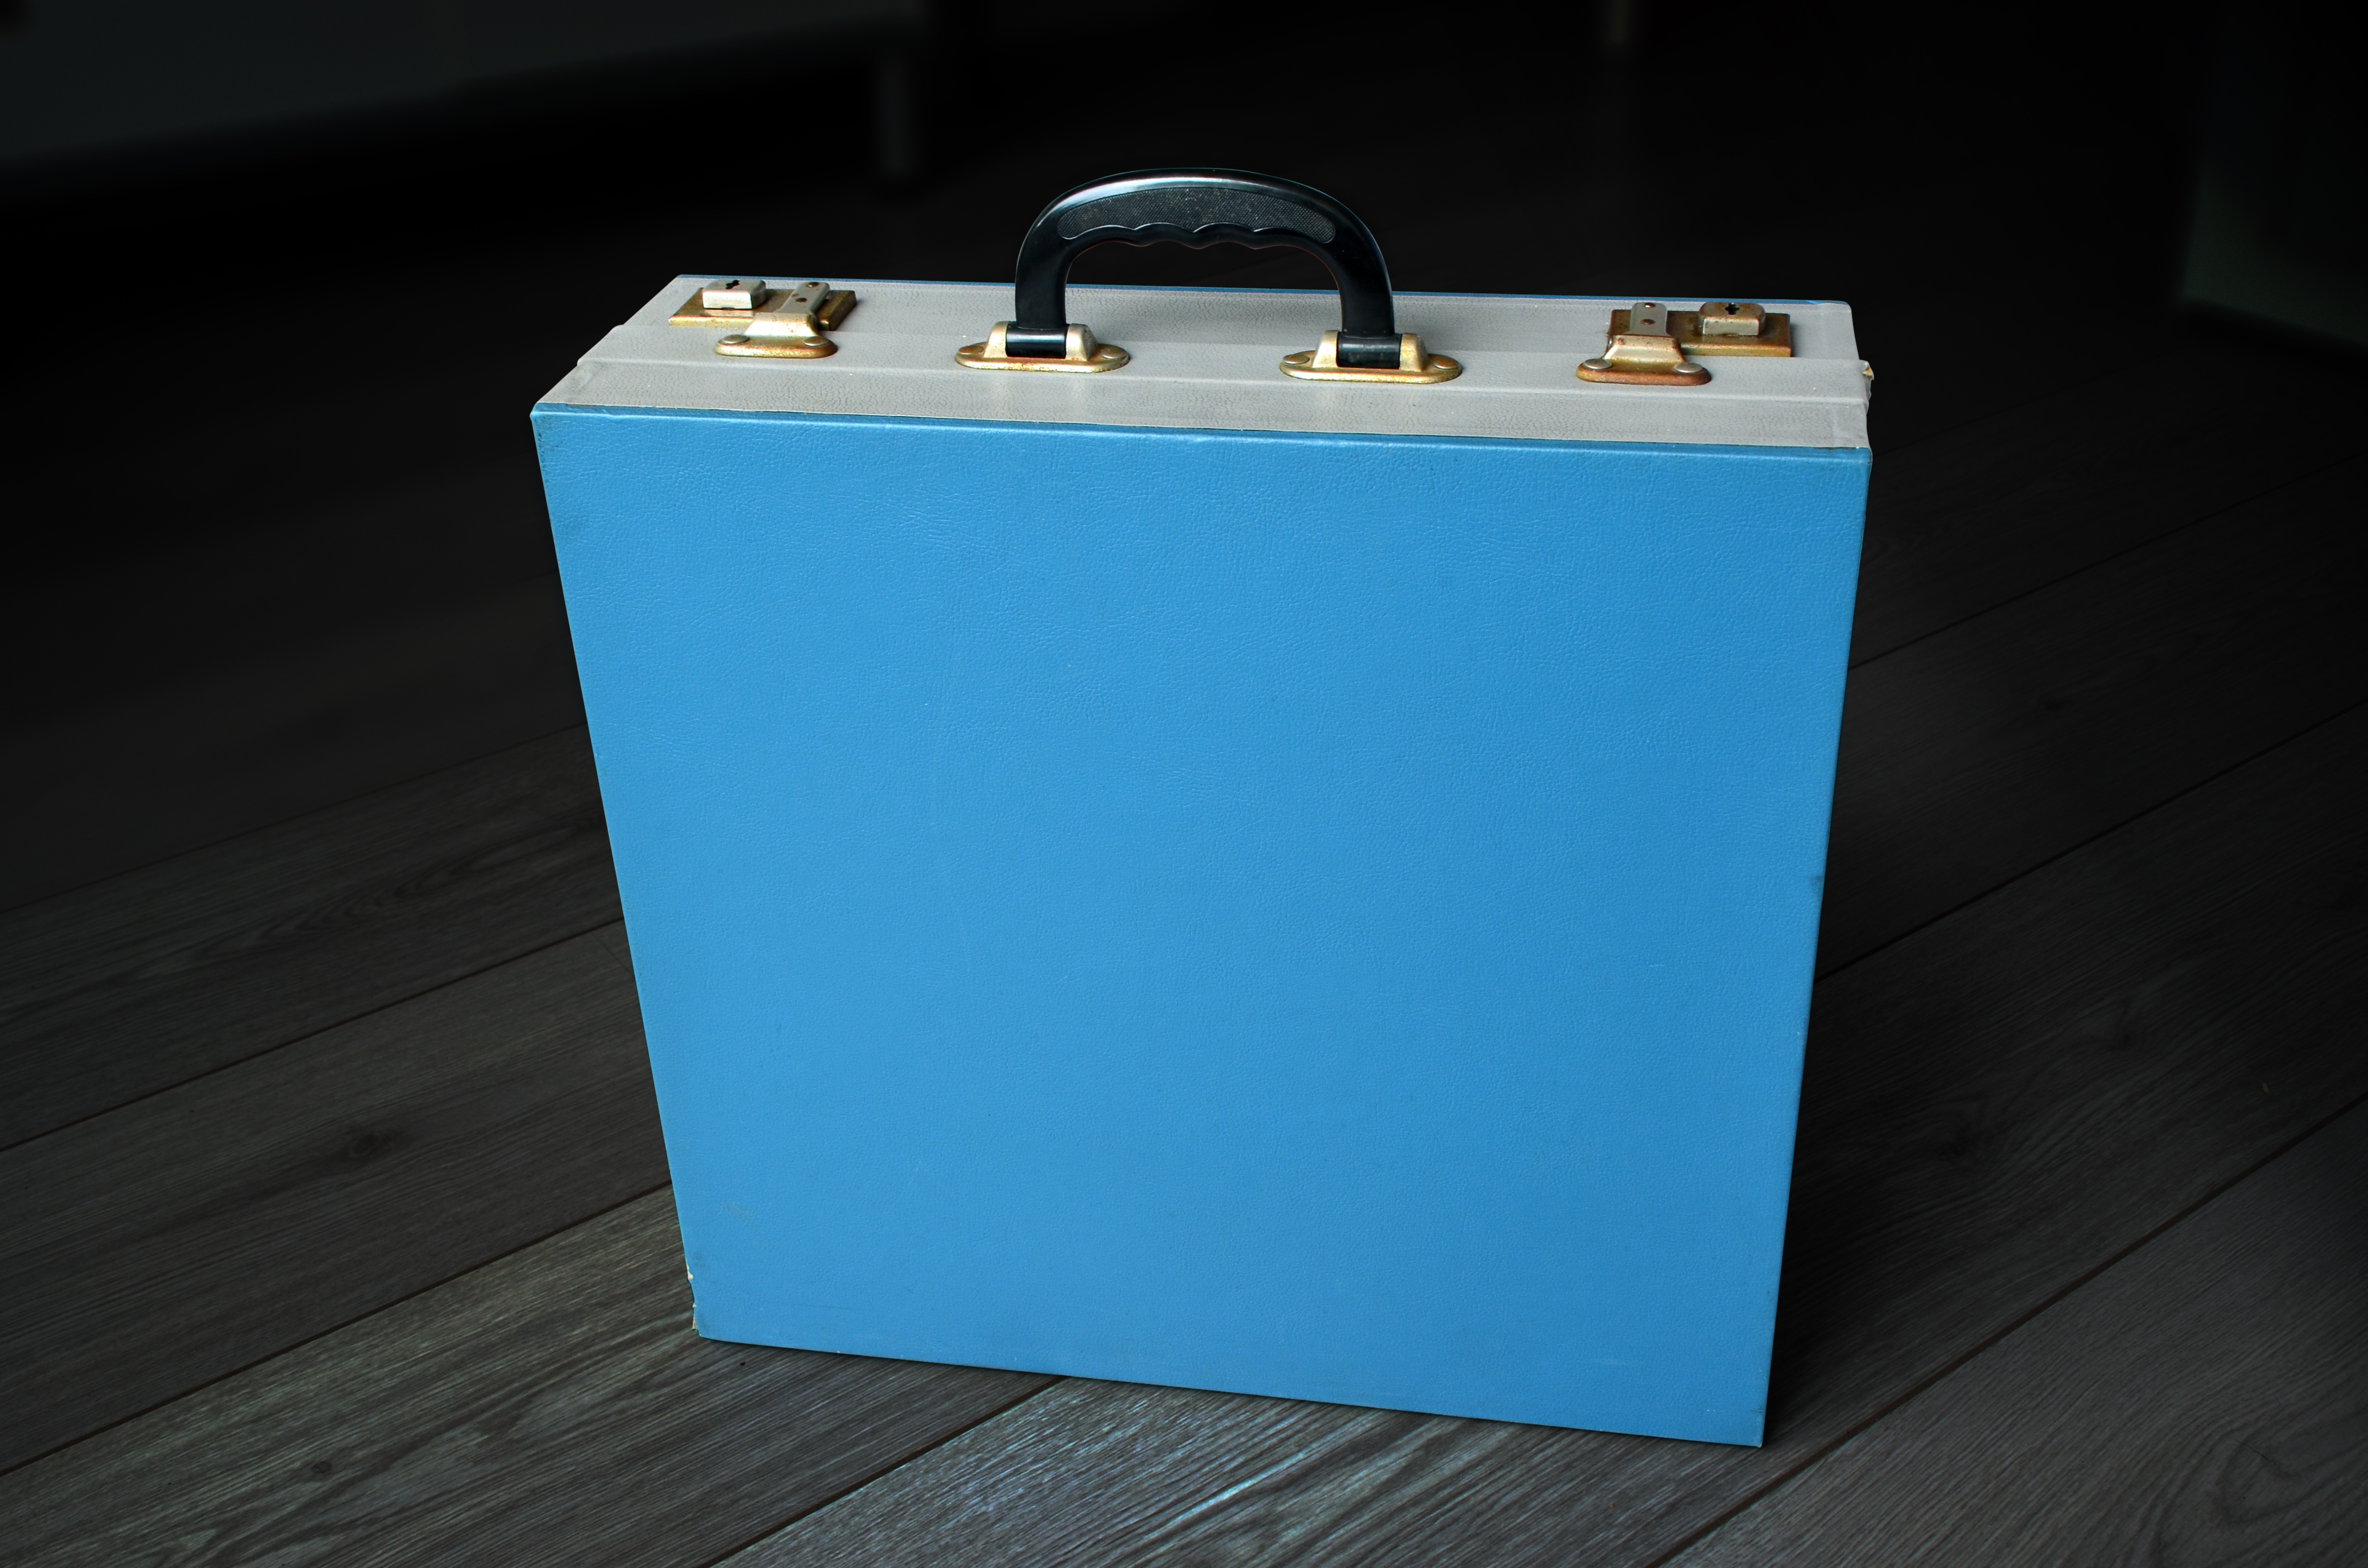
music, vinyl, vintage, retro, old, nostalgia, blue, box, product, sixties, 1960s, portable, product design, vintage portable vinyl record box, 45 rpm, case record box, singles suitcase, 45 rpm single record, electric blue